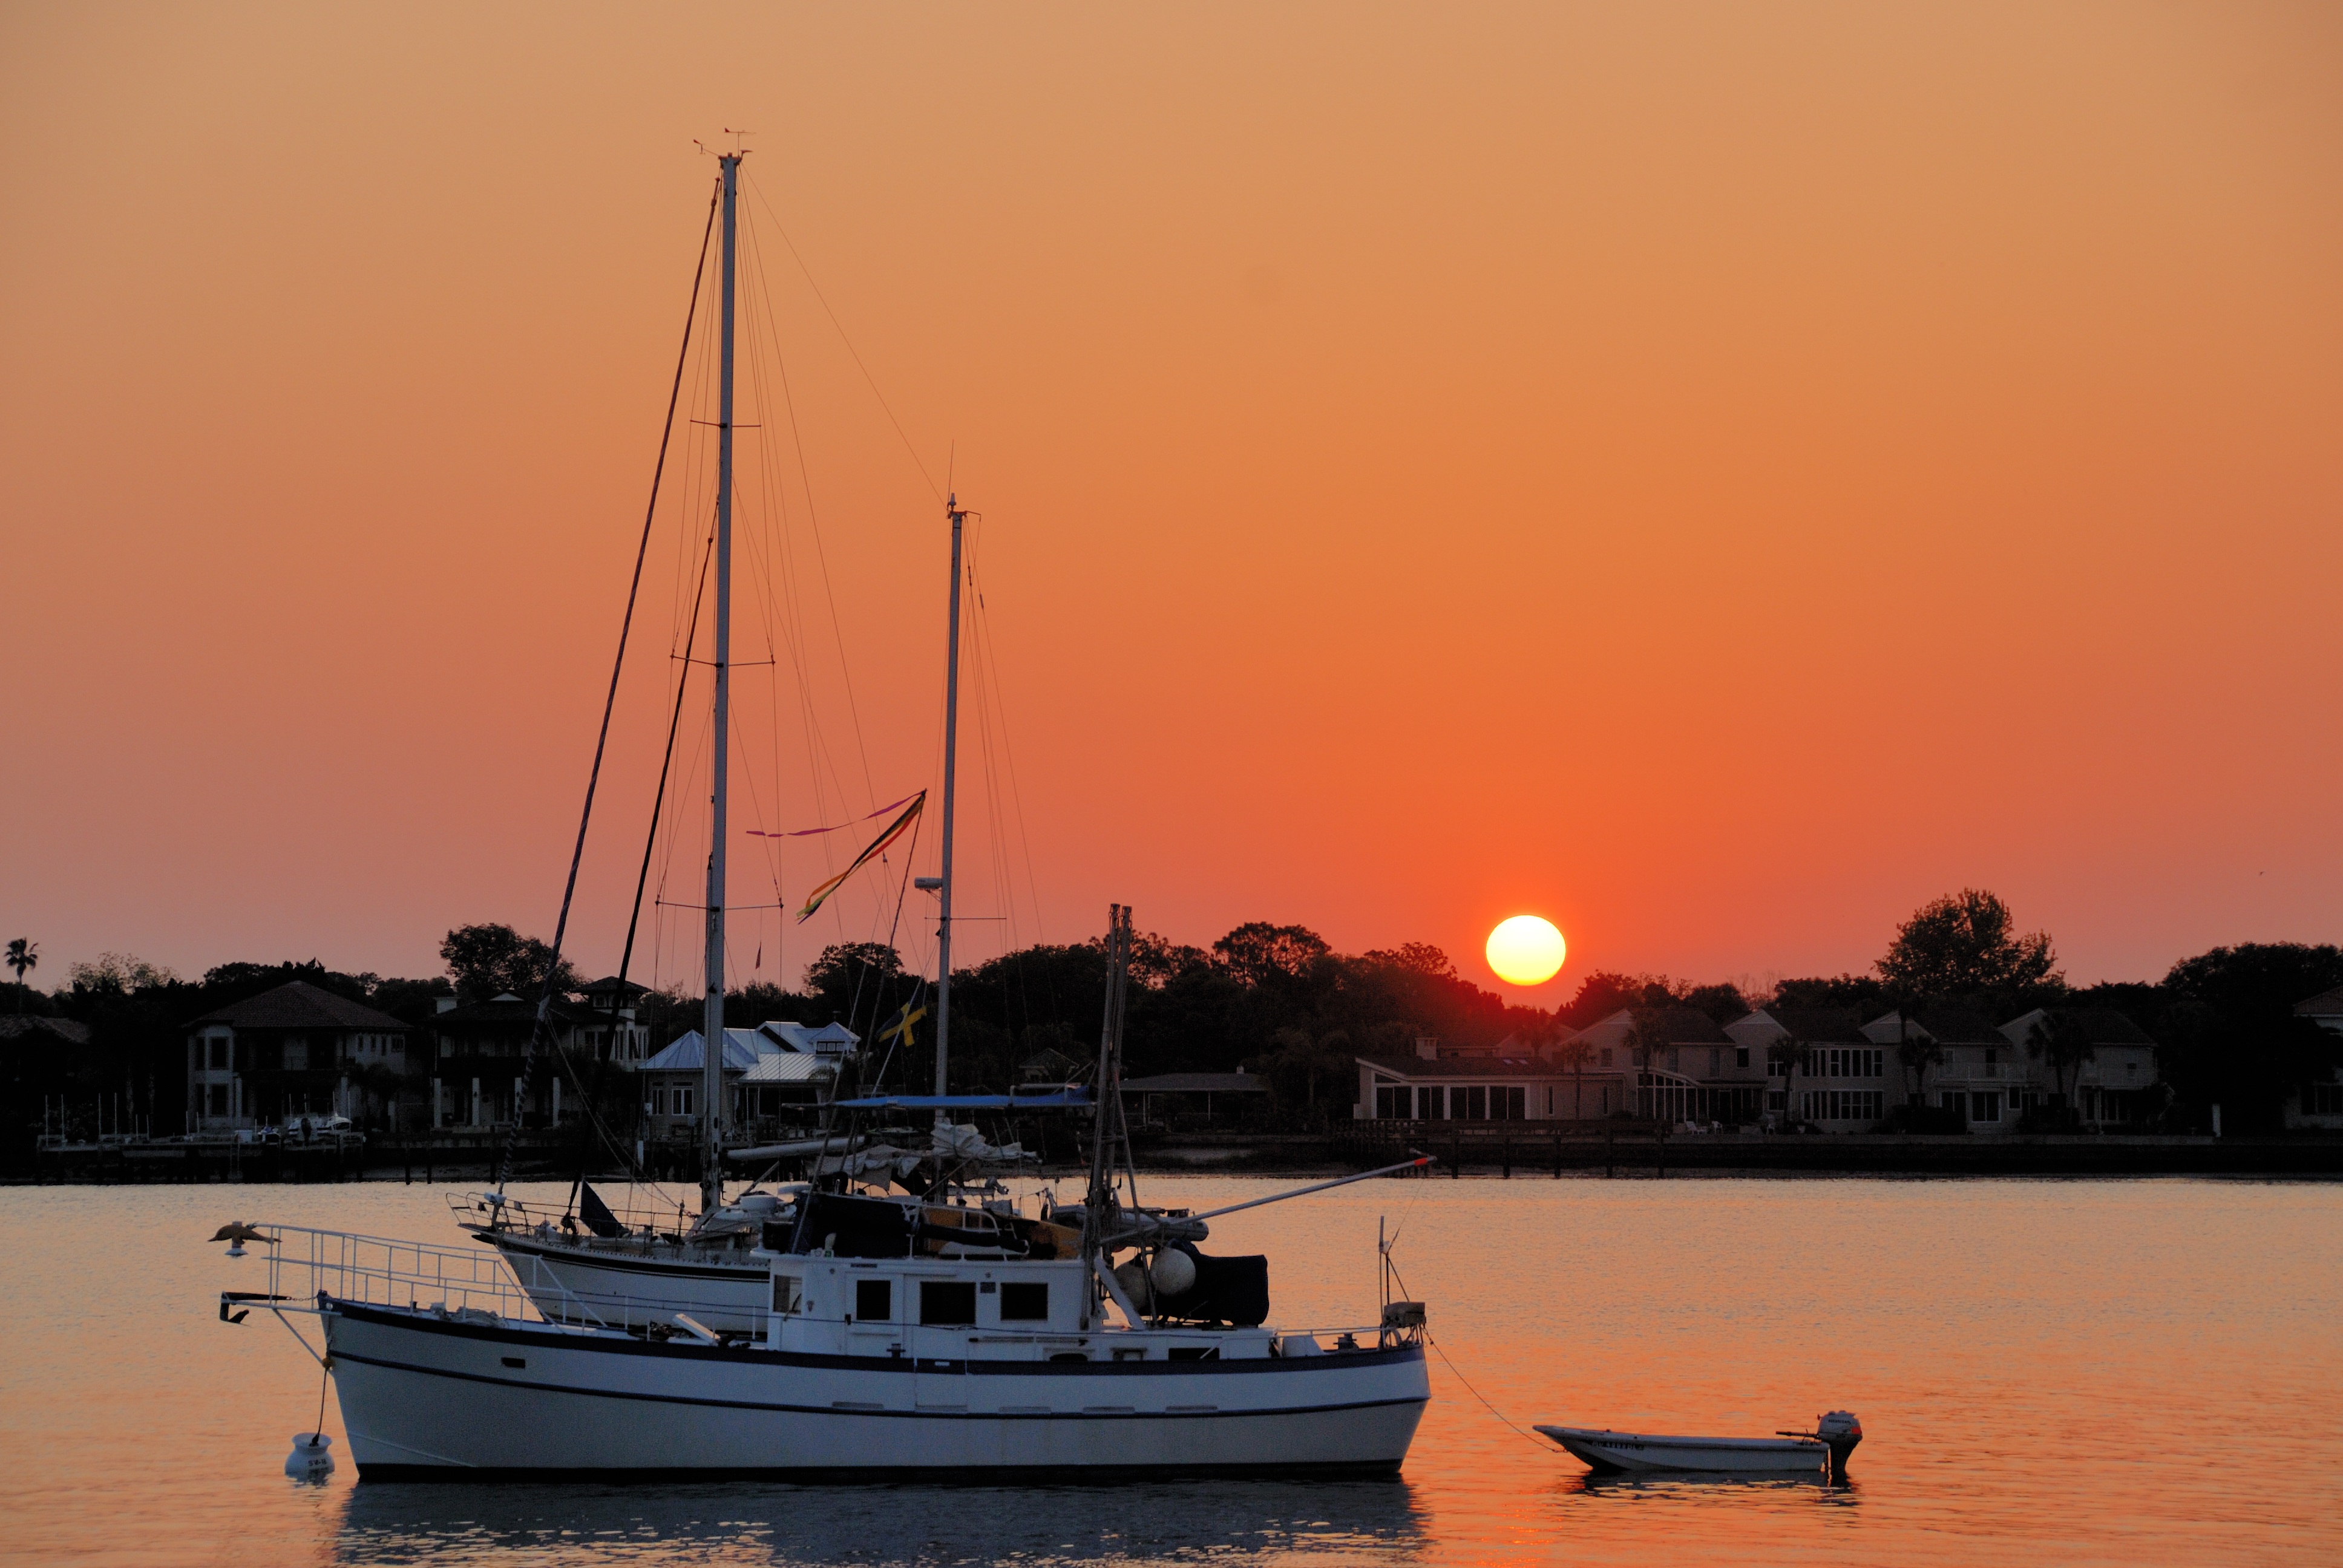
beach, landscape, sea, coast, water, nature, ocean, horizon, silhouette, rope, dock, mooring, sky, sunrise, sunset, boat, morning, dawn, vacation, tourist, travel, coastline, dusk, transportation, evening, reflection, vehicle, yacht, bay, harbor, marina, port, tourism, leisure, sailboat, nautical, luxury, boats, anchor, watercraft, florida, moored, st augustine, orange sky